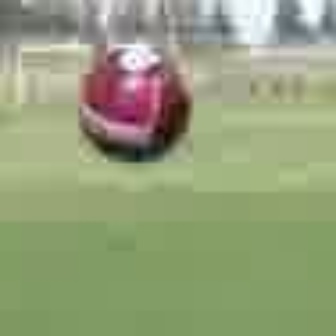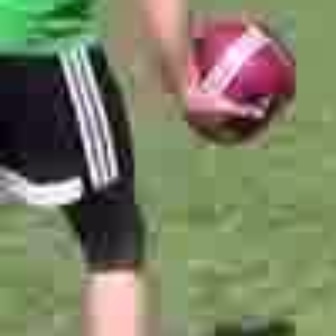
  Please identify the target specified by the bounding box [65,33,186,155] in the first image and locate it in the second image. Return the coordinates in [x_min,y_min,x_max,y_max] format.
Answer: [170,9,295,133]